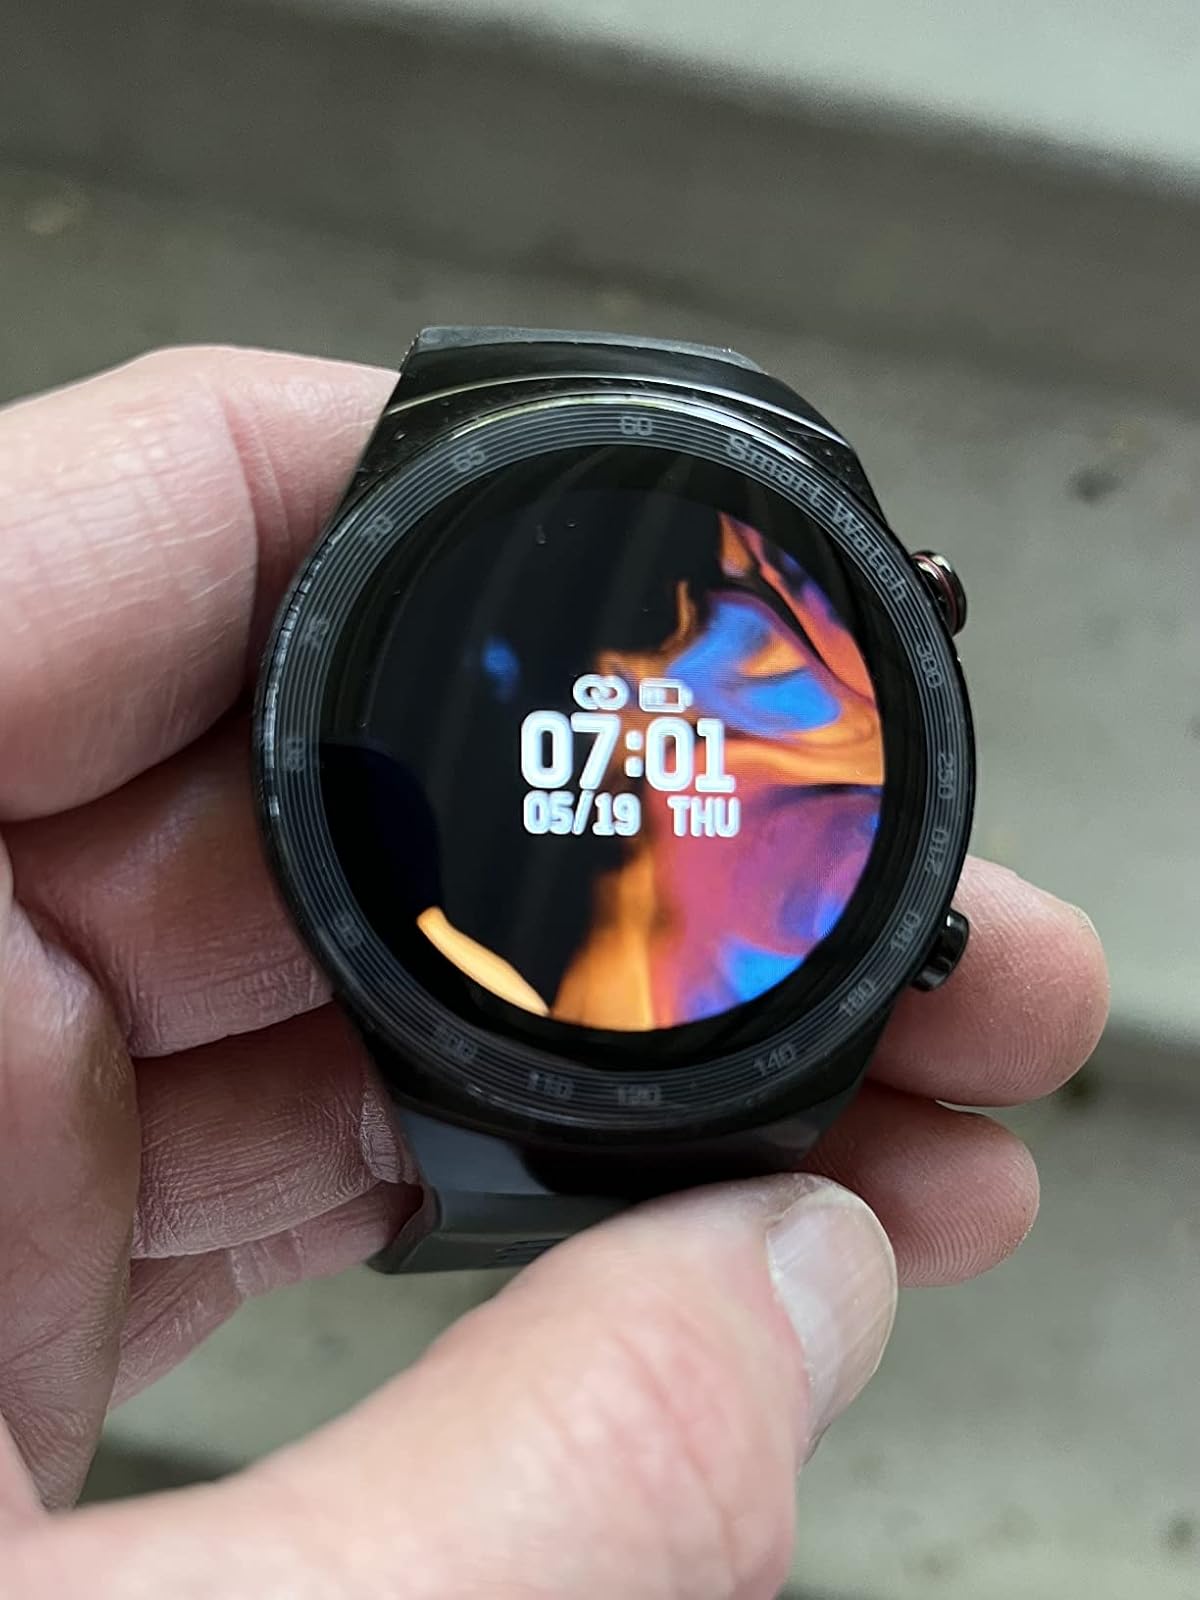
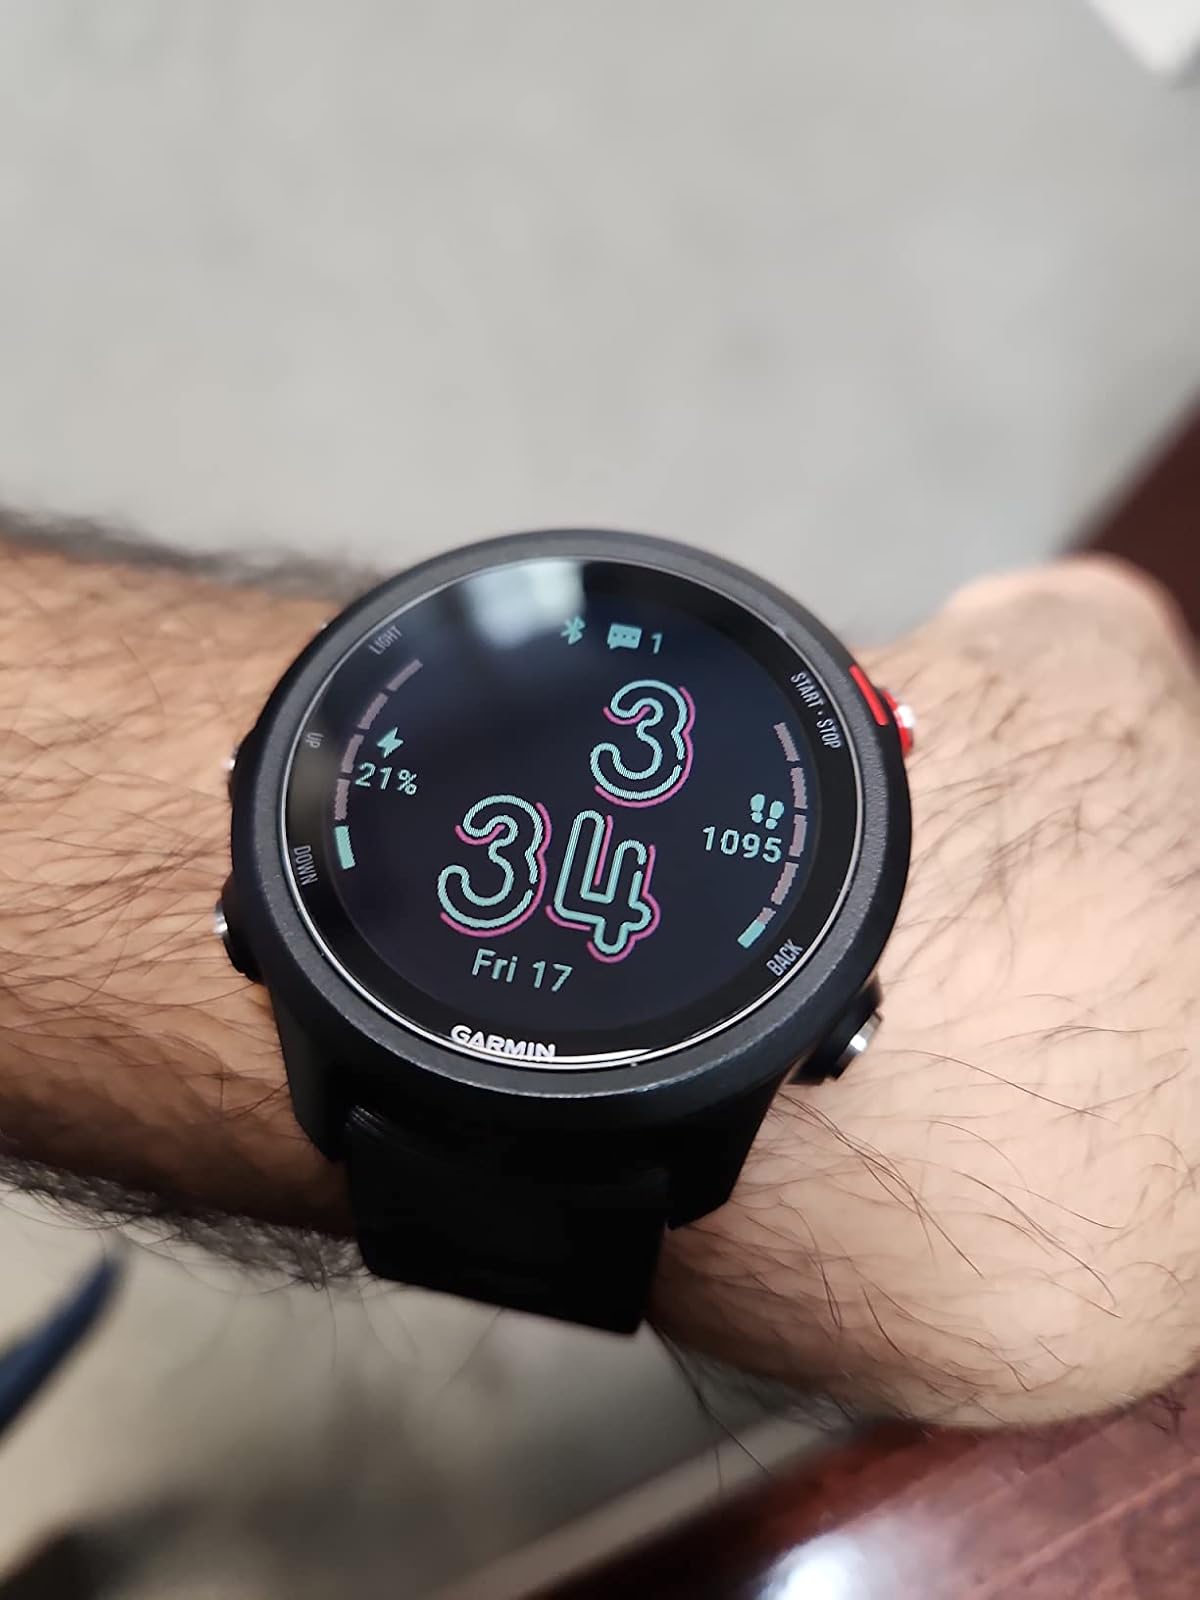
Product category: smartwatch
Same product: no